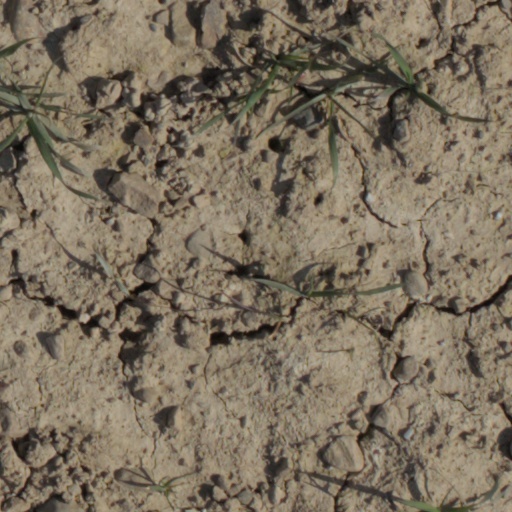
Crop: wheat